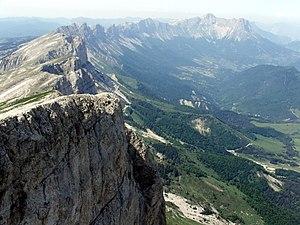
Falaises marquant la limite est du massif du Vercors vues depuis le Grand Veymont. A l'est, les pentes descendent vers le Triève.
Villard-de-Lans [vilaʁ.də.lɑ̃] est une commune française située, géographiquement dans le massif du Vercors, administrativement dans le département de l'Isère, en région Auvergne-Rhône-Alpes et, autrefois rattachée à l'ancienne province du Dauphiné.
Le massif du Vercors est un massif montagneux des Préalpes, à cheval sur les départements français de l'Isère et de la Drôme, culminant à 2 341 mètres d'altitude au Grand Veymont. Sa nature géologique principalement calcaire offre un relief fait de falaises, de crêtes, de vaux, de gorges, plus complexe que le qualificatif de « plateau » pourrait le laisser supposer. De ce fait, il est divisé en plusieurs régions, géographiquement et historiquement distinctes : les Quatre Montagnes, les Coulmes, le Vercors Drômois, les Hauts-Plateaux et, en piémont, le Royans, la Gervanne, le Diois et le Trièves. Le surnom de « Forteresse » lui a par ailleurs été associé.
Le Dauphiné est une entité historique et culturelle, jadis nommée Viennois parce que Vienne fut par le passé la capitale de toute cette ancienne province Viennoise située dans le quart sud-est de la France actuelle. Le Dauphiné de Viennois fut un État, sous l’autorité des comtes d’Albon, qui prirent le titre de dauphins. Cette entité apparaît dans l'ancienne Provence, et était une subdivision du Saint-Empire romain germanique, de ses origines admises au XIᵉ siècle, jusqu'à son rattachement en 1349 au royaume de France. En 1343 le roi de France Philippe VI de Valois avait décidé, lors de son séjour à Sainte-Colombe, et acté par lettres patentes datée d’août de la même année, que désormais lui et ses successeurs à qui appartiendra le Dauphiné seront appelé Dauphin de Viennois. La province continue à l'époque de s'étendre et acquiert sa forme définitive au XVᵉ siècle.
Le tourisme constitue un secteur économique important du département de l'Isère. Avec 65 000 lits d'hébergement, trois millions de nuitées, et un chiffre d'affaires aux remontées mécaniques de 115 079 025€ sur la saison 2013/2014, l'Isère se place au 3ᵉ rang des départements français en matière de tourisme de montagne. Son territoire étant formé en grande partie par divers massifs des Alpes et des Préalpes, eux-mêmes divisés en plusieurs régions naturelles, l'Isère dispose de plus d'une trentaine de stations de sports d'hiver. Les plus réputées sont l'Alpe d'Huez, Les Deux Alpes, Chamrousse, Villard-de-Lans ou encore Autrans. Le Parc national des Ecrins est situé pour partie dans le département de l'Isère, qui dispose aussi de deux parcs naturels régionaux.